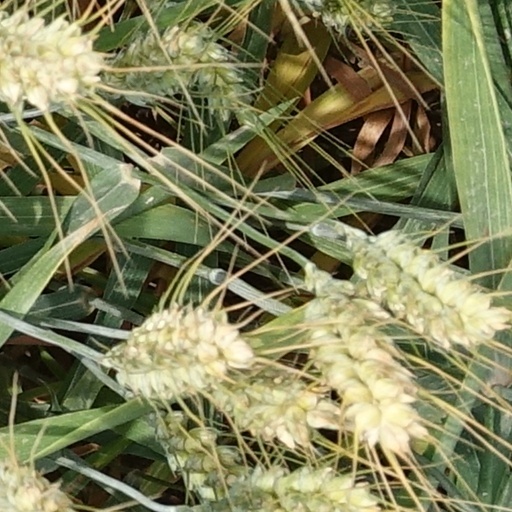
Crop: wheat